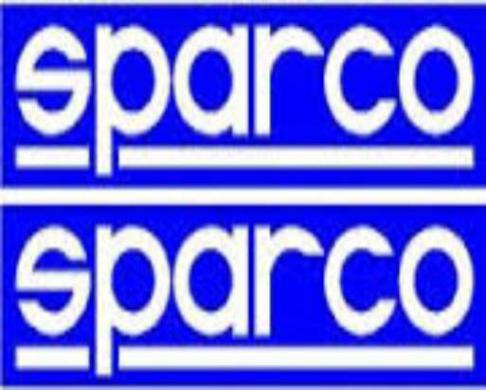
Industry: Clothes